Henry Royce

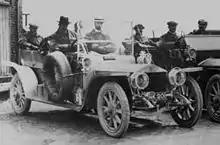
The original "Silver Ghost" was ordered with its Barker body painted silver, specifically to publicize their new 40/50 hp model, which ran "with extraordinary stealthiness". Its name "The Silver Ghost" was carried on a special "repoussé" plaque on its dashboard. It was finished with green leather, silver-plated fittings and had a aluminum dashboard.

During 1906 Royce commenced the development of a completely new six-cylinder model with more power than the Rolls-Royce 30 hp. Initially designated the 40/50 hp, this was Rolls-Royce's first all-new model as the earlier models had been based on Royce’s Decauville. It was first exhibited at the London Motor Show in November 1906. The release was premature as during testing it began experiencing water seepage into its cylinder. .Royce experienced this first hand when the test car he was driving failed and he had to hire a horse to tow it to his home. The following Monday he grabbed a sledge hammer upon arriving at the factory and used it to attack the new six-cylinder engine blocks, shouting that they had to start again. While the problem as quickly solved by utilizing a different type of casting method, it delayed the model’s release until April 1907. The 40/50 hp was soon to unofficially acquire among the press and public the name "Silver Ghost".